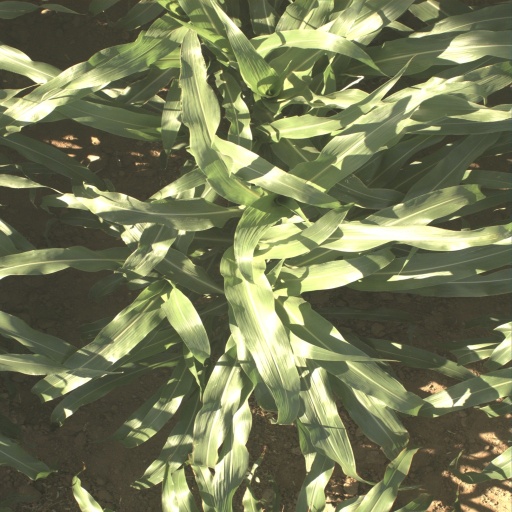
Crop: sorghum